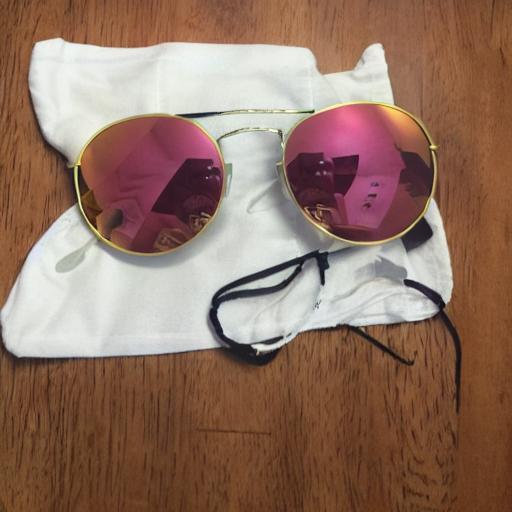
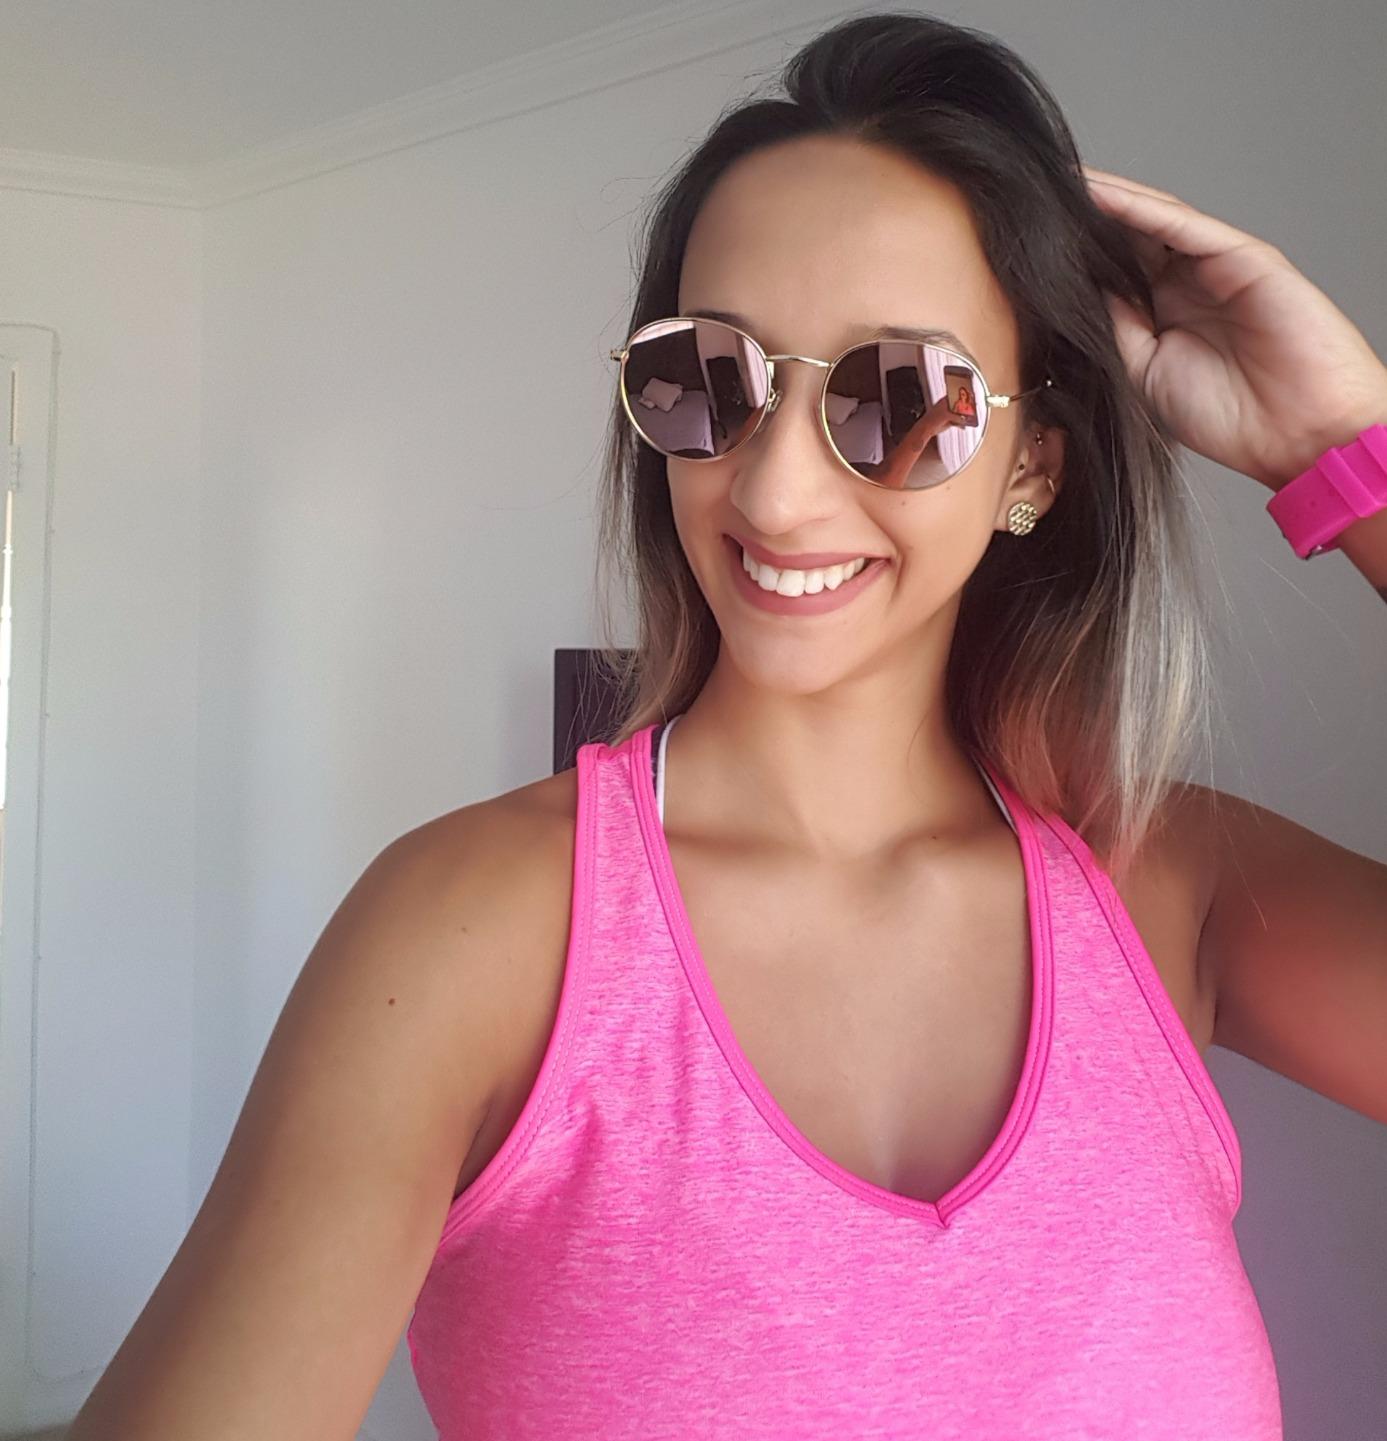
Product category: accessories_sunglasses
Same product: no